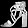
Label: Sandal